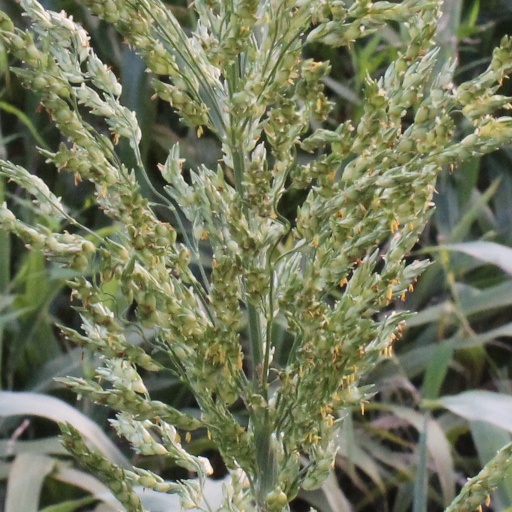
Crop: sorghum